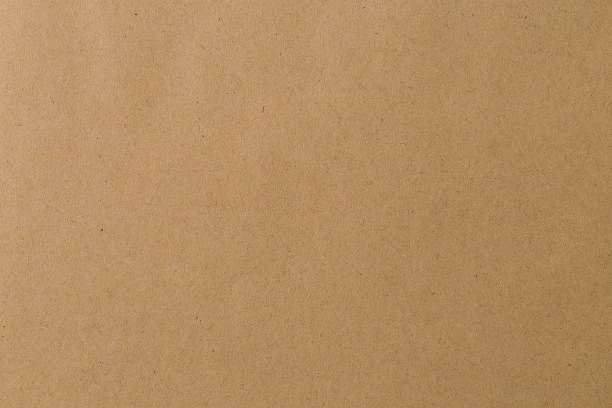
Label: cardboard